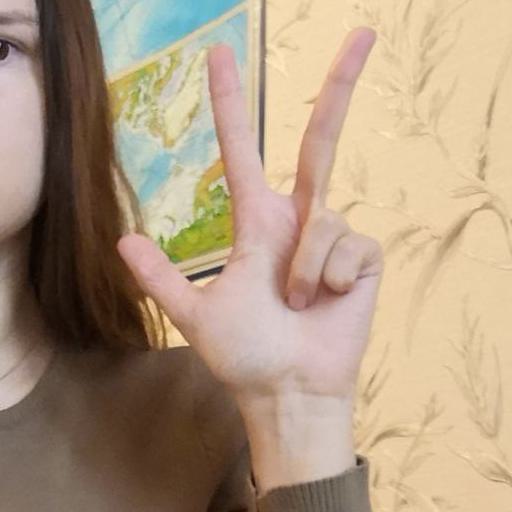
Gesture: three2